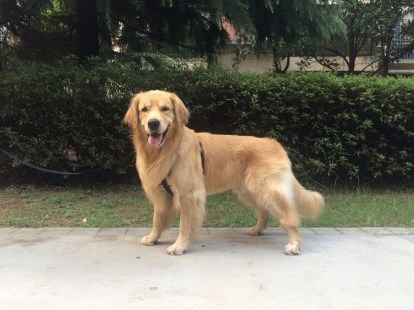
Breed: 5355-n000126-golden_retriever